Chinese tea

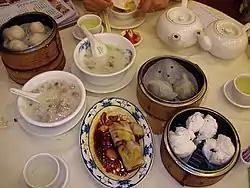
Some refreshments for Guangdong teahouse

Most of the Tianjin teahouses meet the needs of business people from different parts of China. People of various trades drink tea while eating refreshments and appreciating performances which include singing of opera arias, storytelling and dagu (a versified story sung to the accompaniment of a small drum and other instruments).